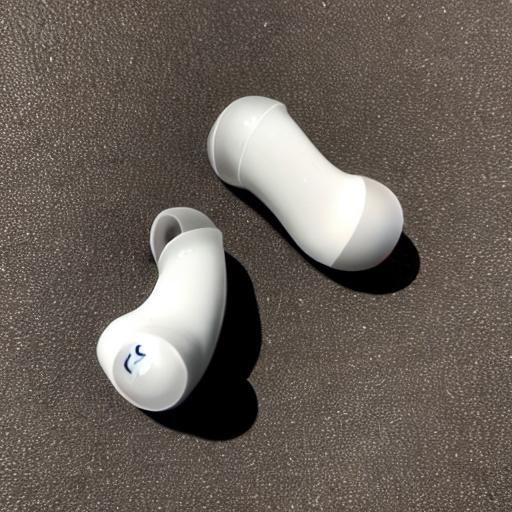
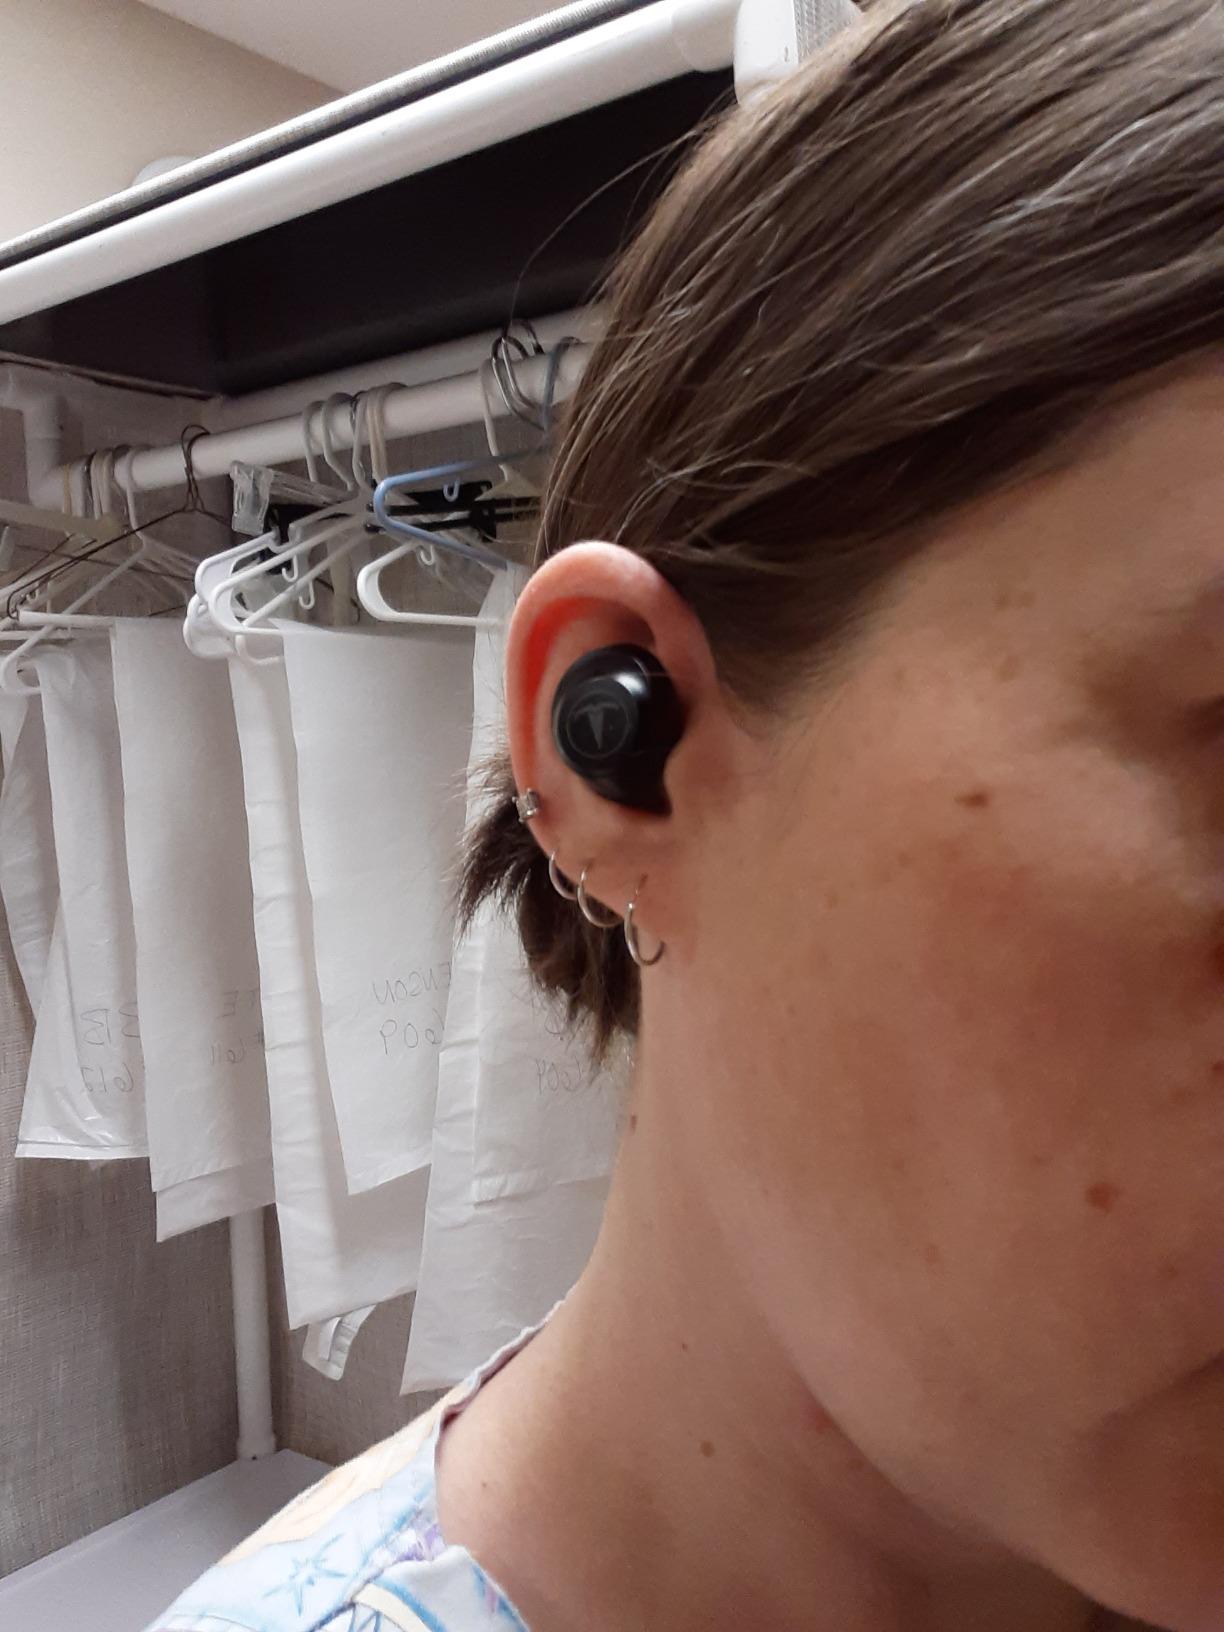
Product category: earbuds
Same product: no